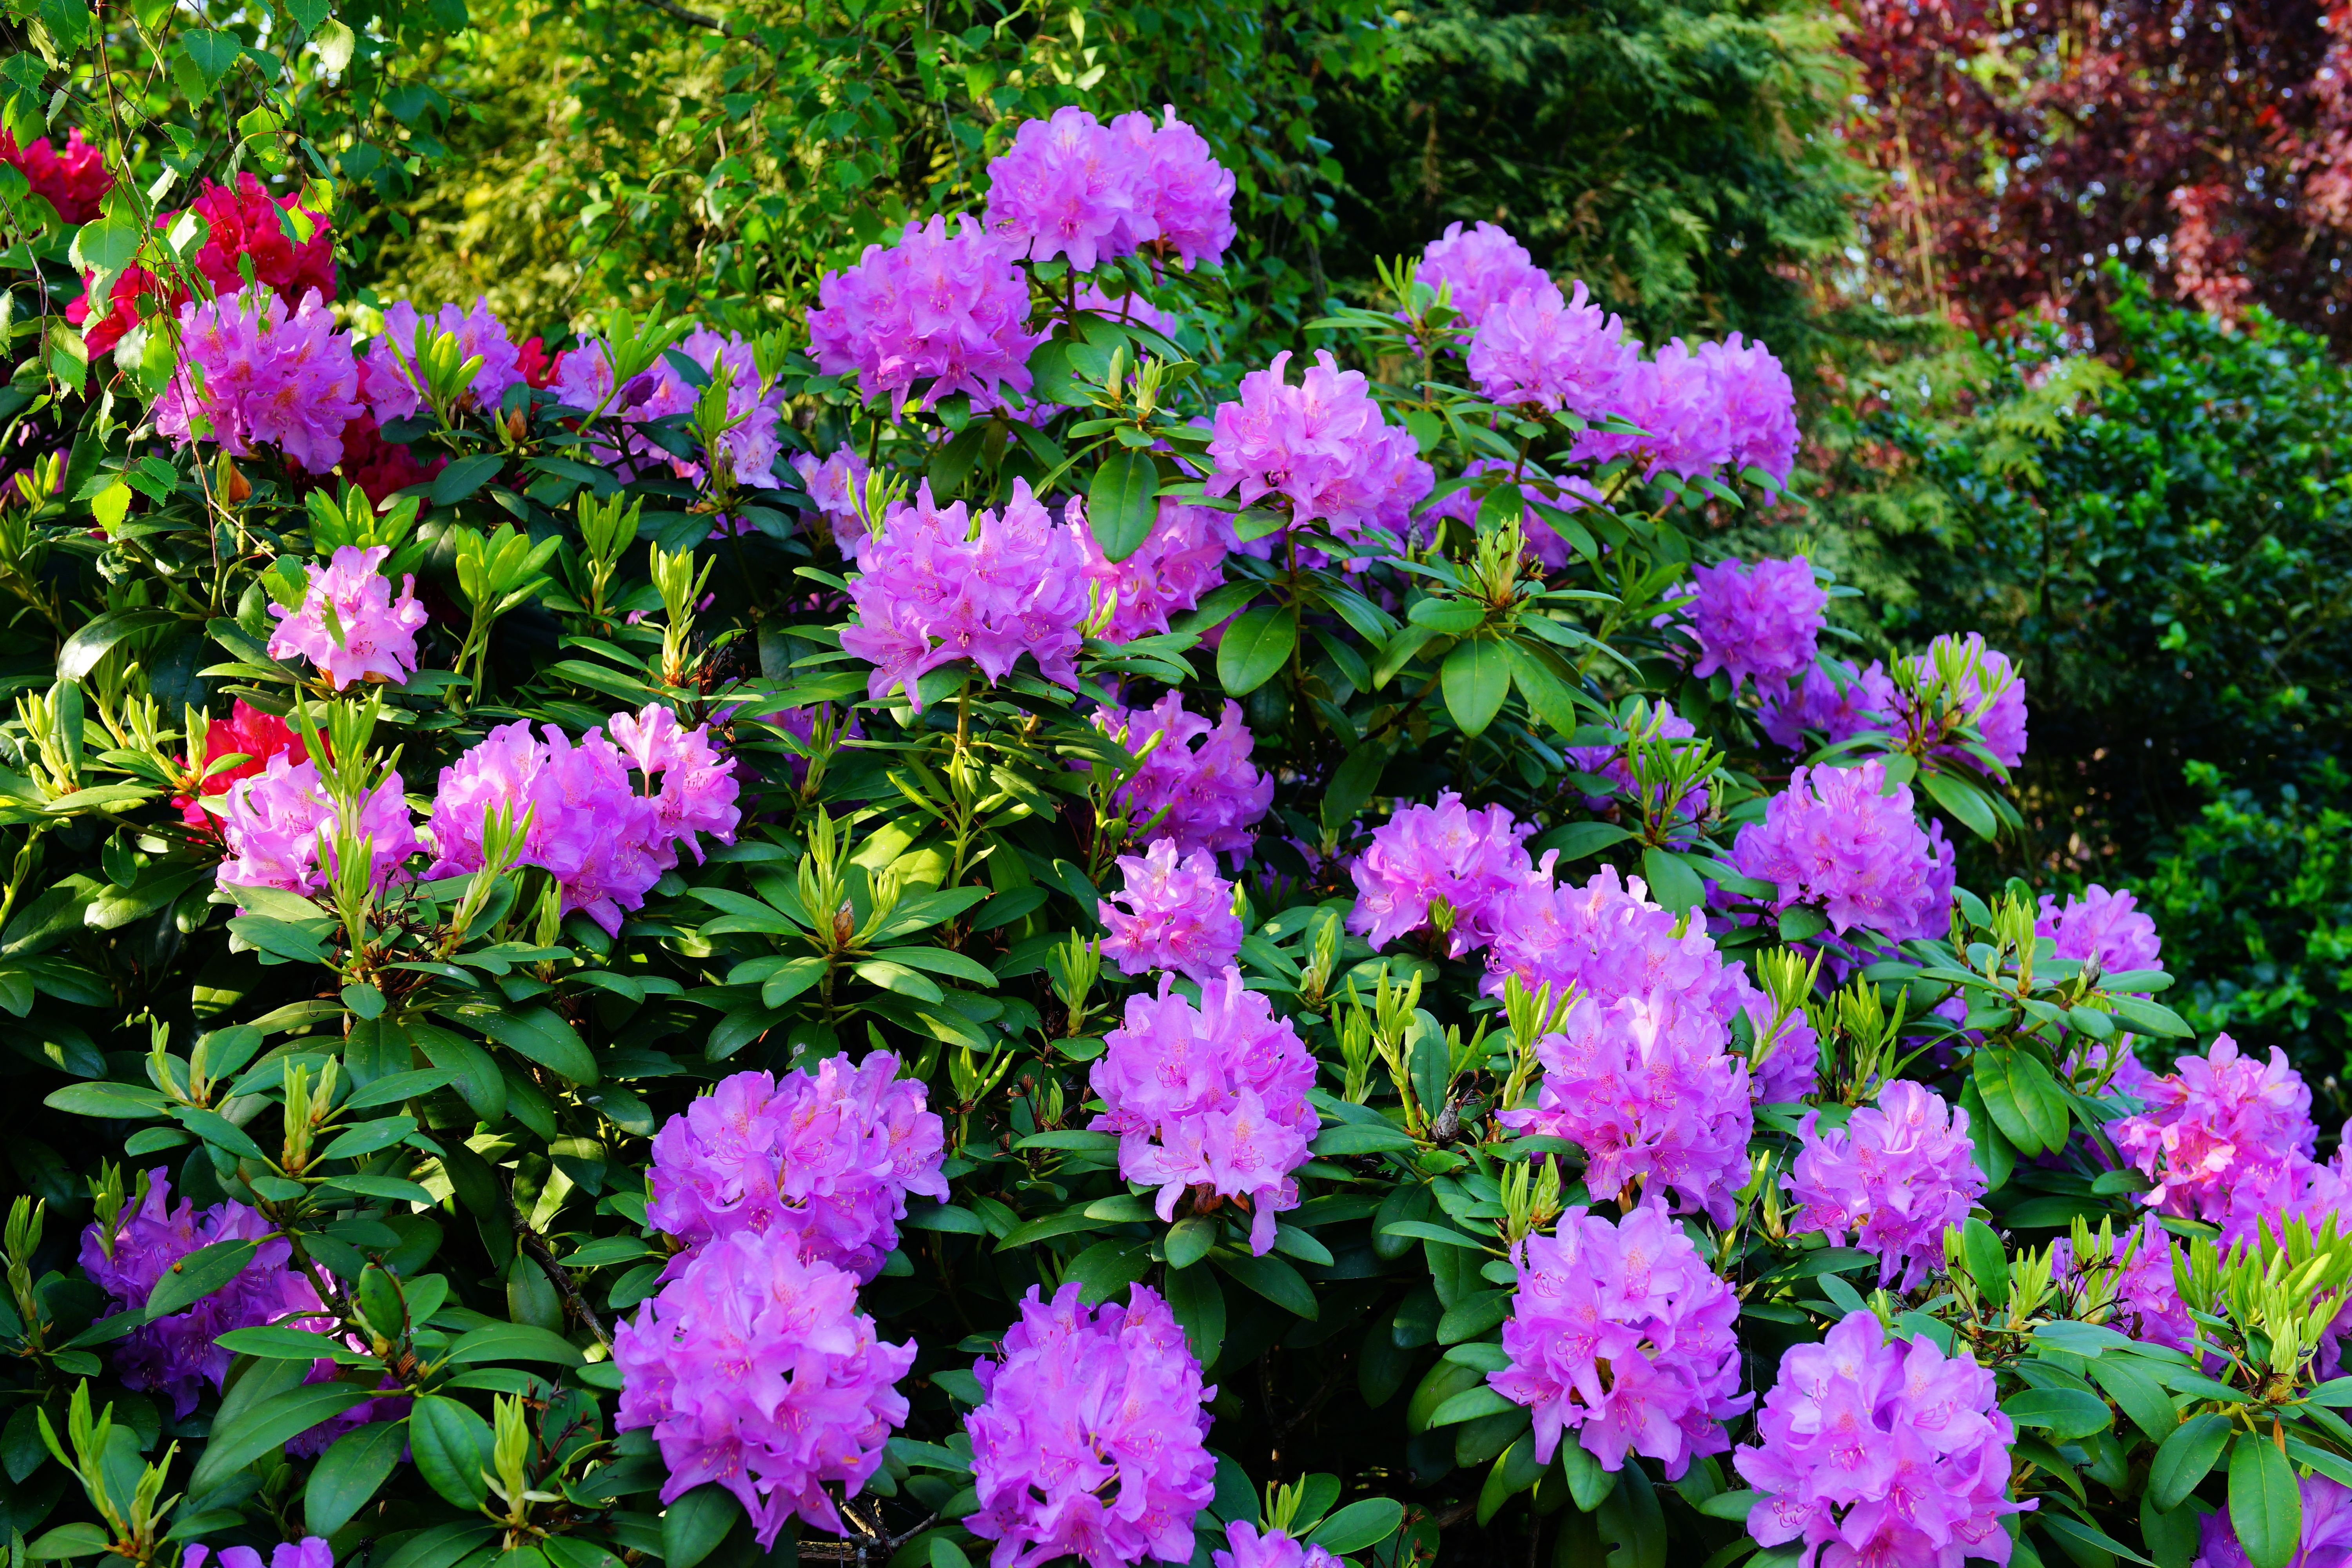
plant, flower, summer, bush, spring, evergreen, garden, flowers, purple flowers, background, shrub, bright, rhododendron, azalea, flower purple, flowering plant, annual plant, woody plant, land plant